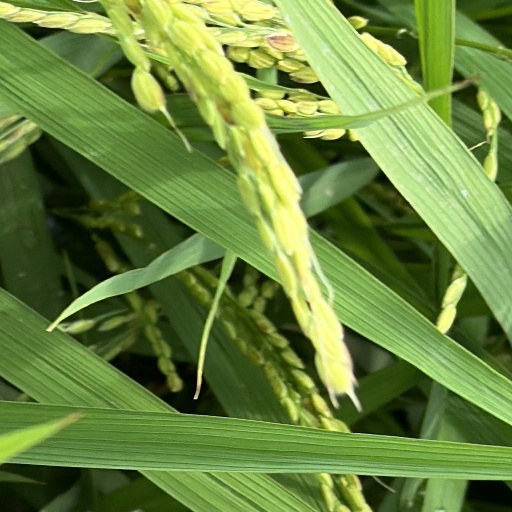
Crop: rice